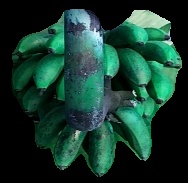
Variety: rasbale
Grade: grade3